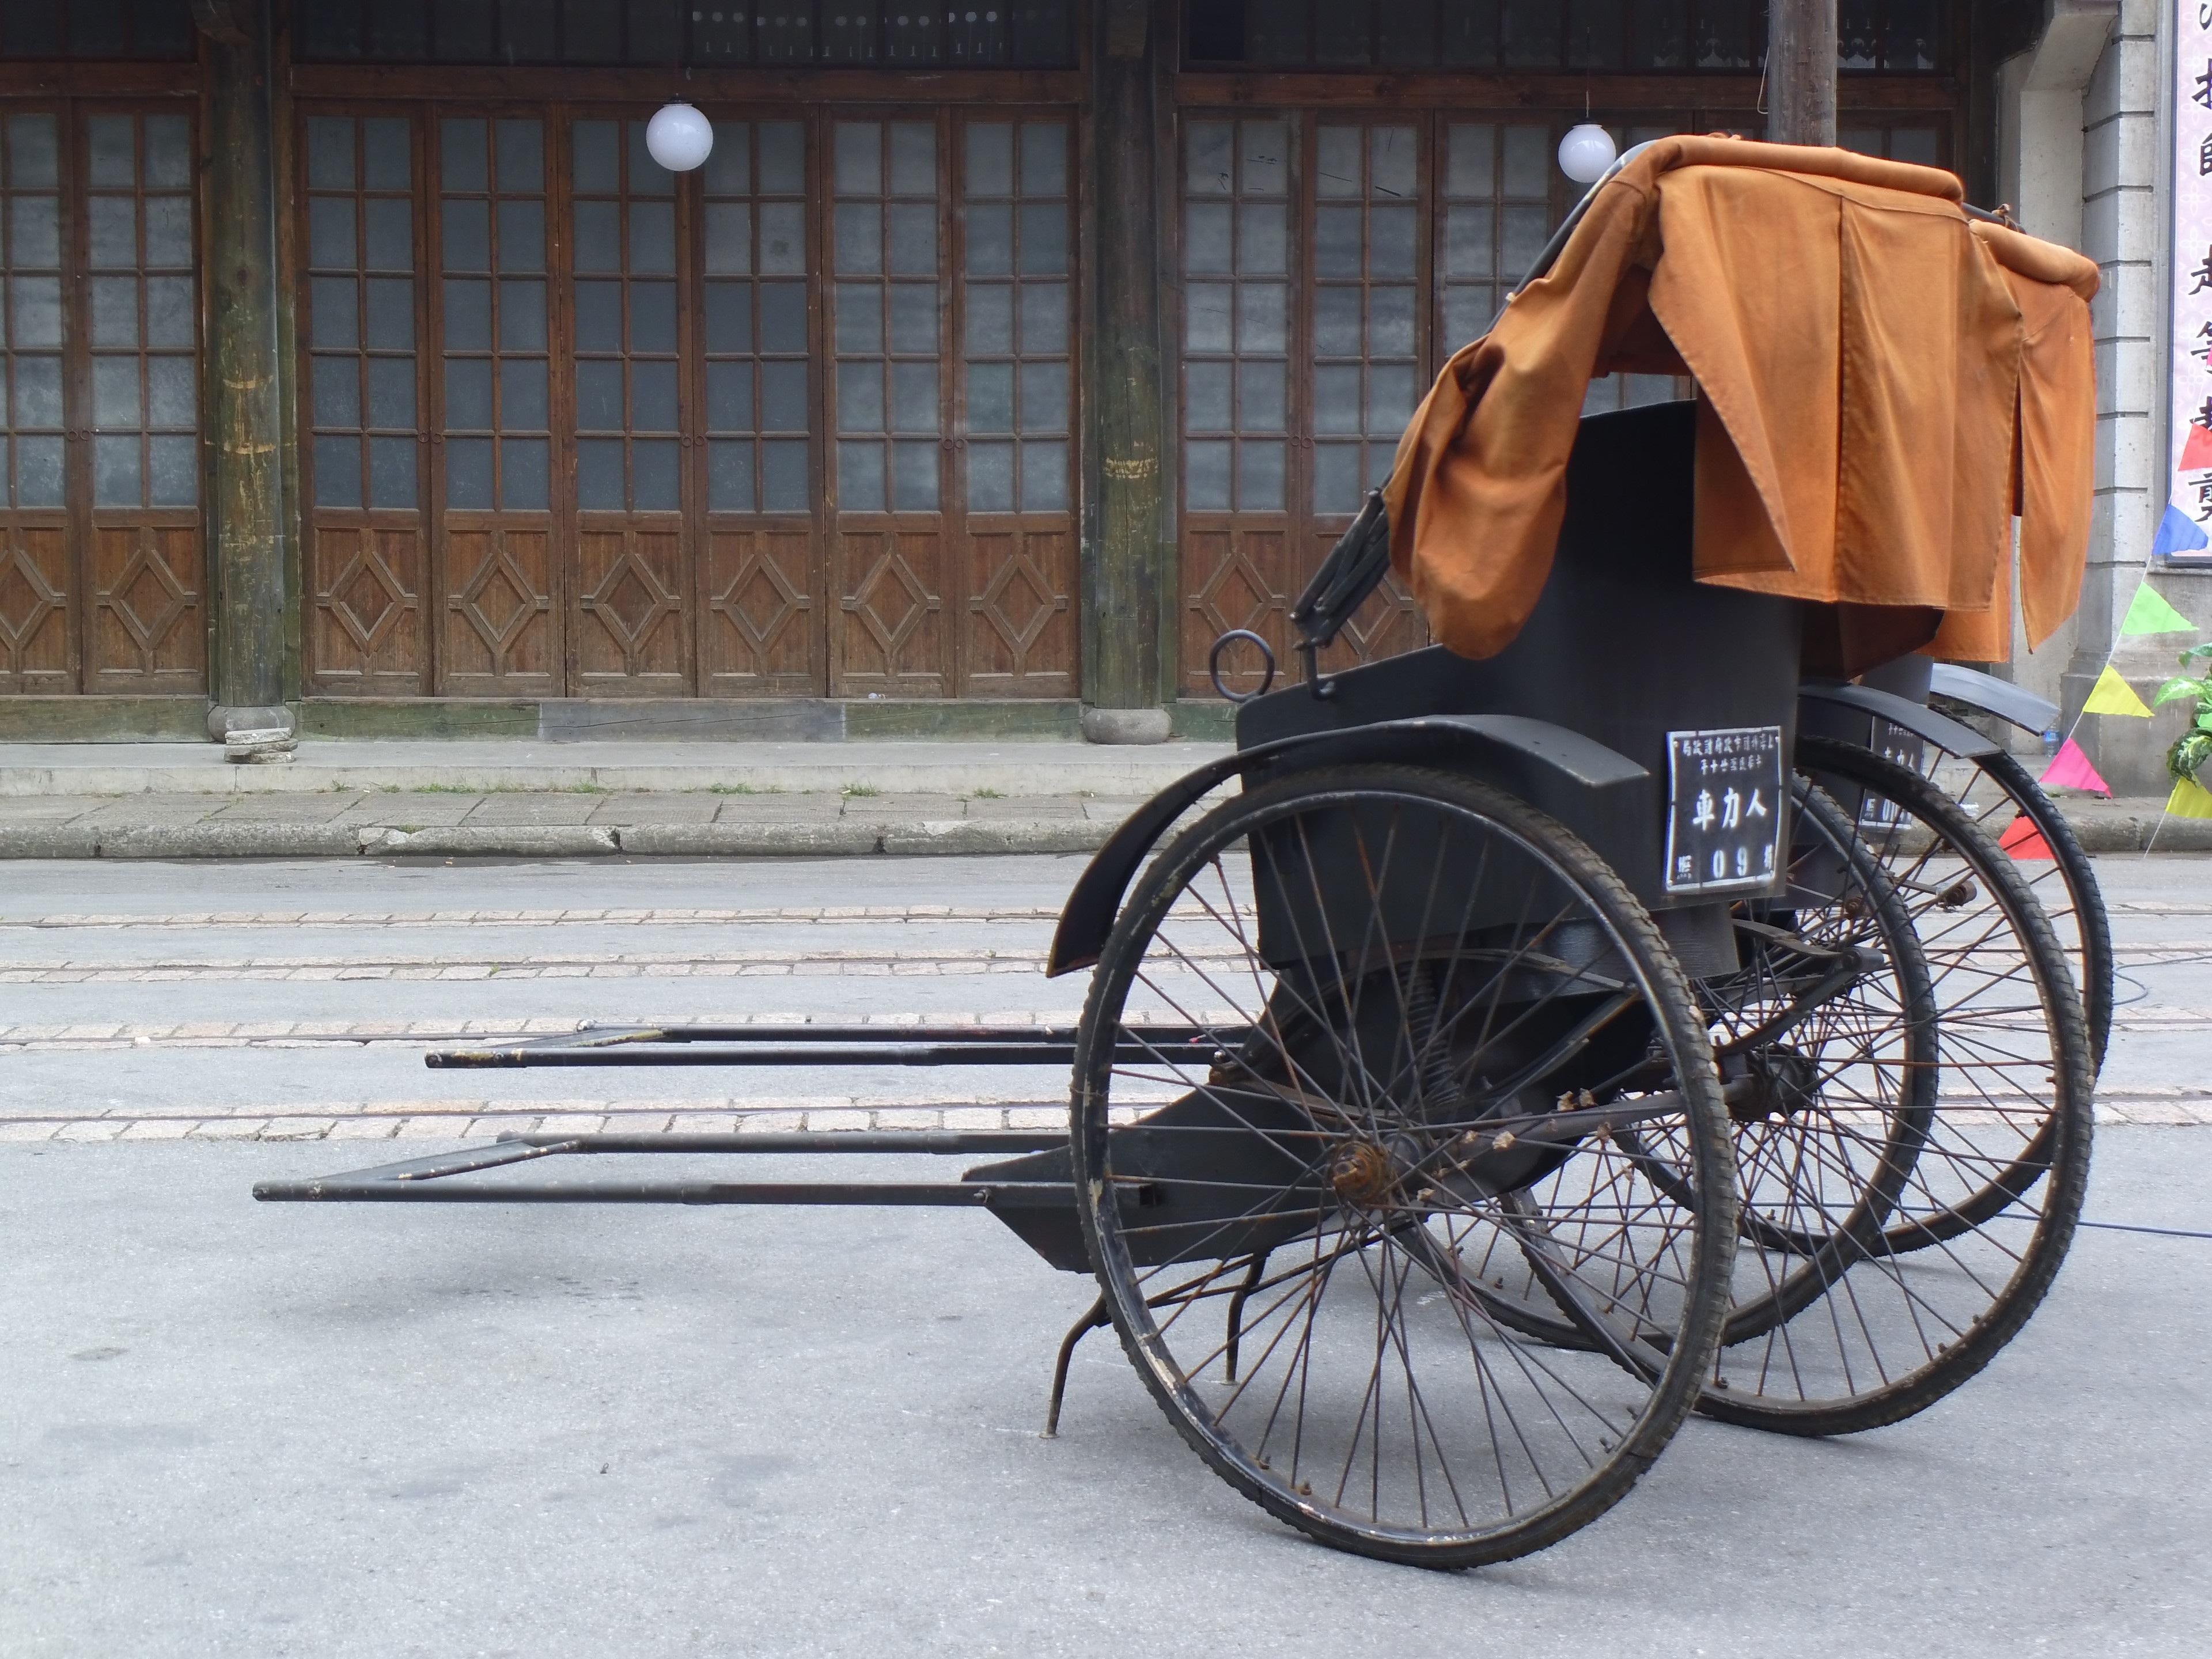
wheel, cart, bicycle, pier, vehicle, sports equipment, wheelchair, carriage, rickshaw, land vehicle, old shanghai, horse harness, horse and buggy, recumbent bicycle, bicycle trailer, benz patent motorwagen, ford quadricycle